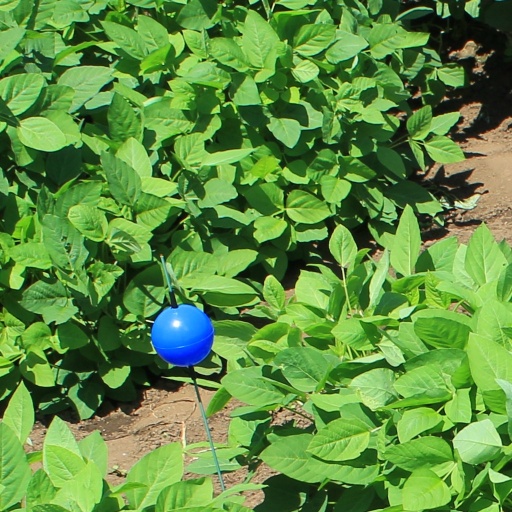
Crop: soybean